The Seminary (Lithonia, Georgia)

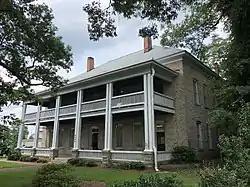
The Seminary in 2018

The Seminary is a historic building at 6886 Main Street in Lithonia, Georgia. Originally constructed as a school in 1895, over the years it has also served as a hotel and a private home. It is currently used as a multi-tenant office building. It was entered into the National Register of Historic Places (NRHP) on November 15, 1978.